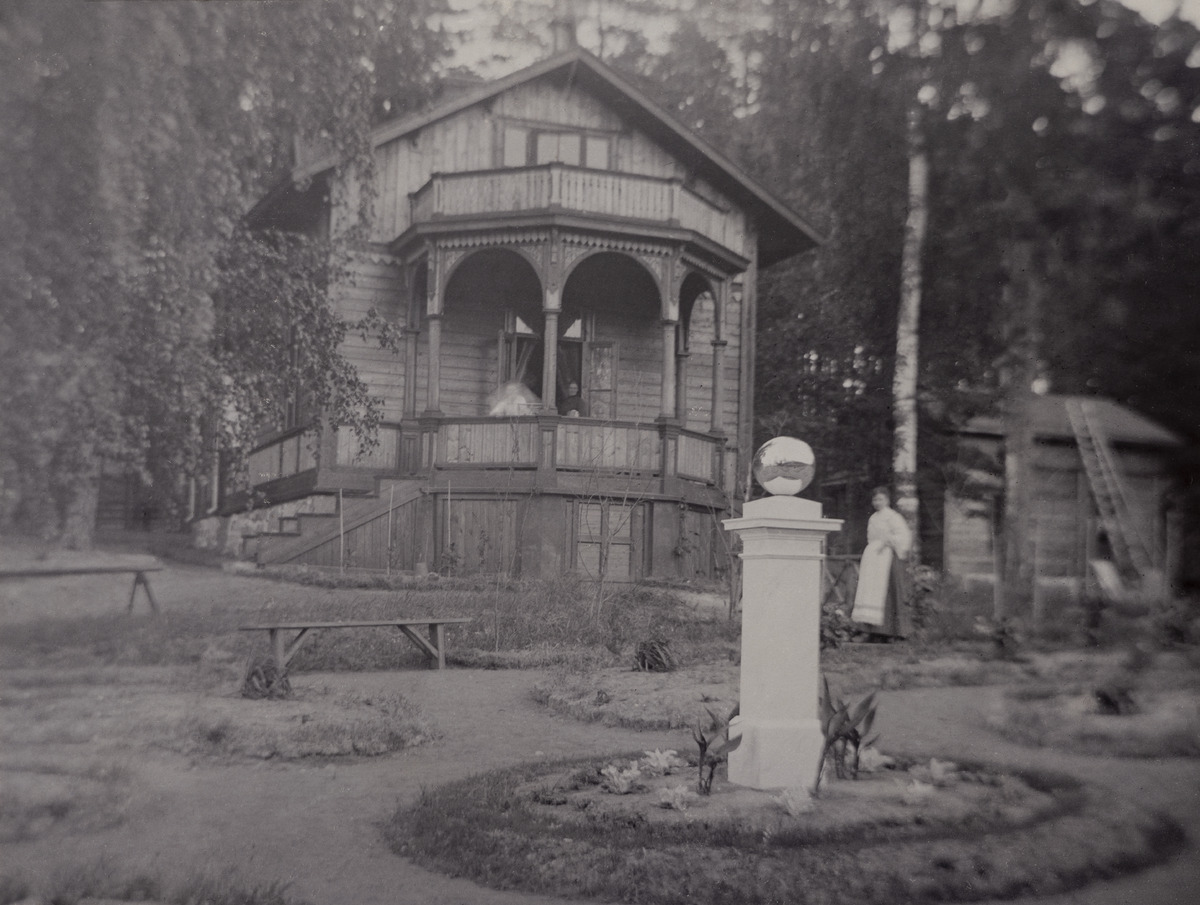
Meilahden huvila-alue, Laaksola, huvilapalsta nro 5
sisällön kuvaus: Meilahden huvila-alue, Laaksola, huvilapalsta nro 5. Rakennus A, "valkoinen huvila" mustavalkoinen
Kuvaaja: Ståhlberg, Georg, valokuvaaja
Ajankohta: kuvausaika 1887
Paikka: Suomi, Uusimaa, Helsinki, Meilahti Helsinki, Maila Talvion puisto
Aiheet: Arkkitehtuuri, huvilat, puurakennukset, veistokset